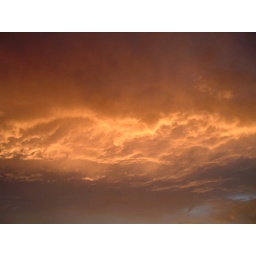
Looked like sand dunes in the sky :o)